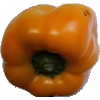
Label: Pepper Yellow 1